Dublin

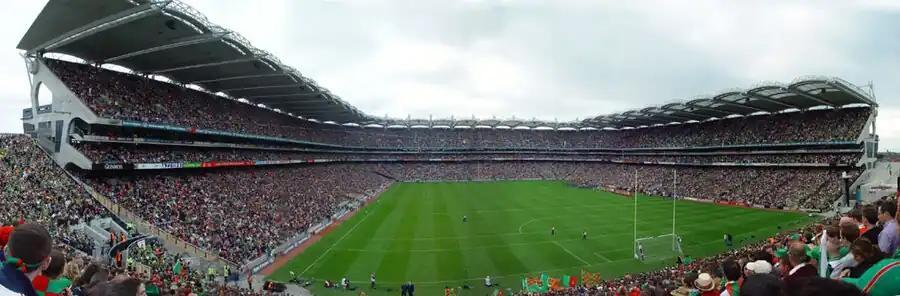
Croke Park

Dublin has a significant literary history, and produced many literary figures, including Nobel laureates William Butler Yeats, George Bernard Shaw and Samuel Beckett. Other influential writers and playwrights include Oscar Wilde, Jonathan Swift and the creator of Dracula, Bram Stoker. It is also the location of key and notable works of James Joyce, including "Ulysses", which is set in Dublin and includes much topical detail. "Dubliners" is a collection of short stories by Joyce about incidents and typical characters of the city during the early 20th century. Other renowned writers include J. M. Synge, Seán O'Casey, Brendan Behan, Maeve Binchy, John Banville and Roddy Doyle. Ireland's biggest libraries and literary museums are found in Dublin, including the National Print Museum of Ireland and National Library of Ireland. In July 2010, Dublin was named as a UNESCO City of Literature, joining Edinburgh, Melbourne and Iowa City with the permanent title.